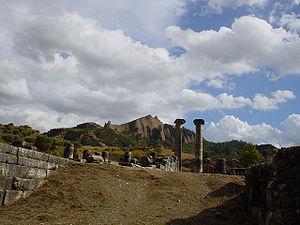
L’histoire de l'Anatolie englobe le passé de toute la région désignée sous le nom d’Anatolie, aussi connue sous le nom d’Asie Mineure et considérée comme l’extension la plus occidentale de l’Asie de l'Ouest. Géographiquement, elle comprend la plus grande partie de la Turquie moderne, depuis la mer Égée jusqu’aux montagnes de la frontière arménienne à l'est et de la mer Noire au nord jusqu’aux monts Taurus au sud.